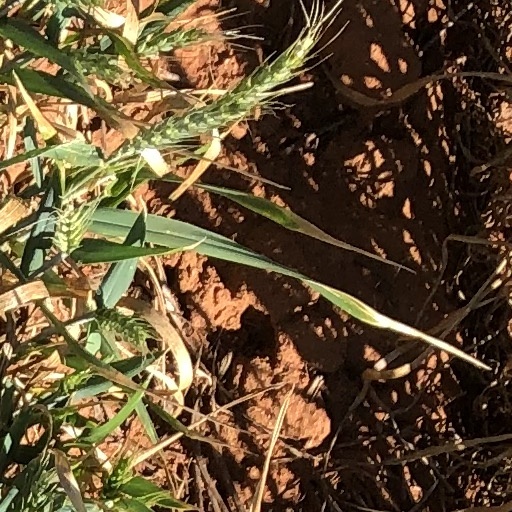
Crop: wheat